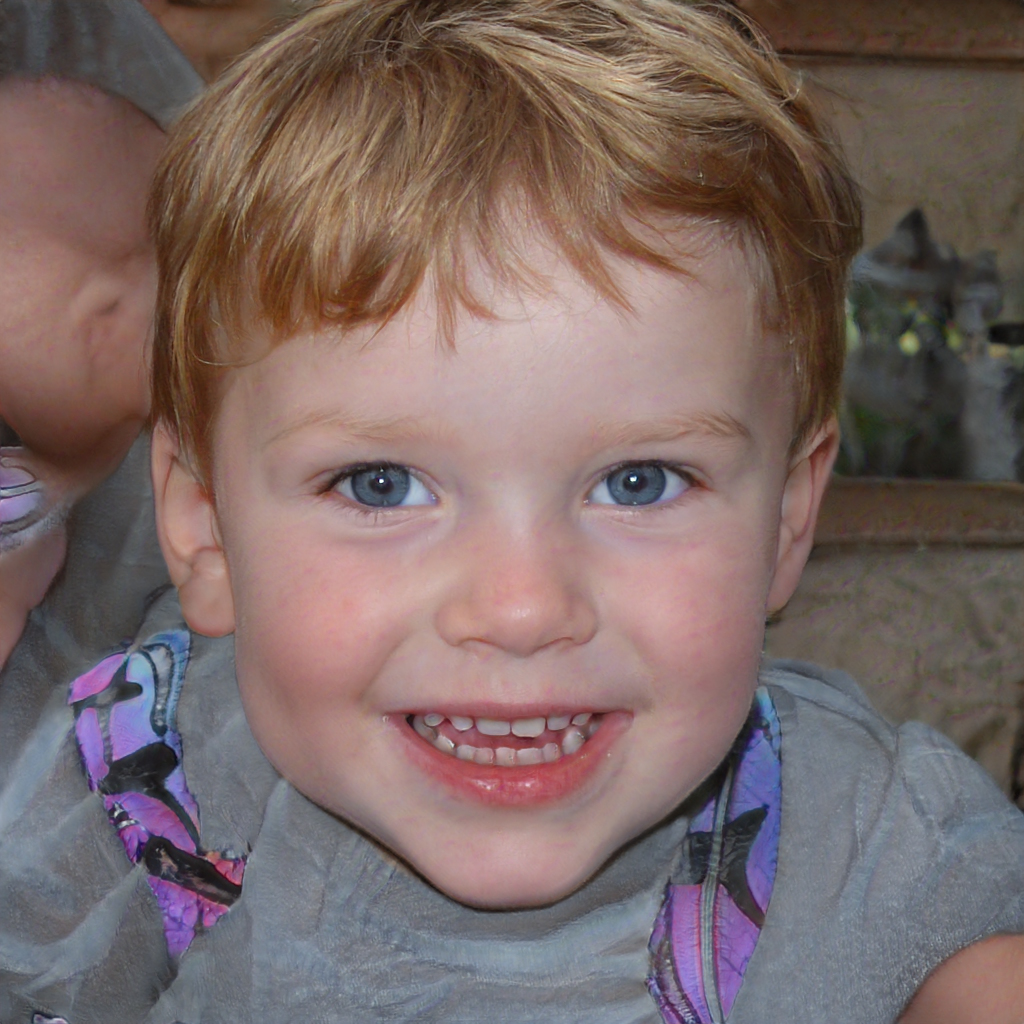
Gender: Male